Battle of Tebb's Bend Monument

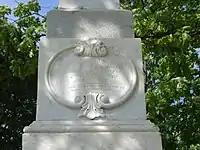
Monument inscription.

After the battle, graves of fallen Confederate soldiers were placed around the area. During the battle, James Madison Griffin had seen his house used as a hospital. In 1872 he decided to donate some land for the use of a Confederate cemetery. Various troops were reinterred here, and the monument was placed as the focus point of this small cemetery. In 1872, a public subscription sought funds to build a memorial in memory of the Confederate soldiers located there. The original monument, which cost $500, was a simple granite obelisk with inscription and a small base. On June 3, 1911, over 4,000 people from the surrounding counties gathered for Confederate Decoration Day at the monument, with the keynote speakers being ex-Union officers. The monument eventually fell into disrepair. It would be restored in the 1930s, with the enclosure gone and the obelisk placed on a wide concrete base. The state of Michigan has a historical marker at the site as well, commemorating the Union soldiers from Michigan who defended the area; most were immigrants from the Netherlands, and were given their battle commands in Dutch.